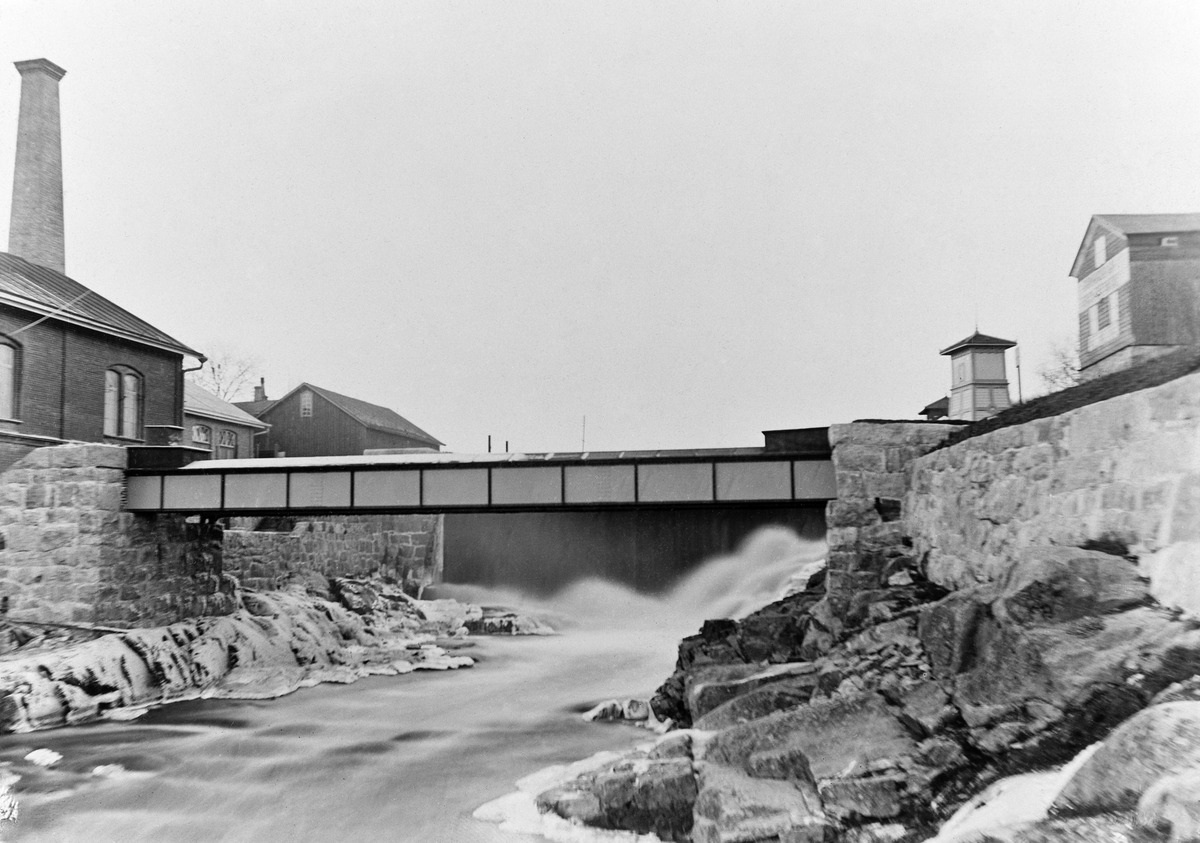
Vesilaitos Vanhassakaupungissa
sisällön kuvaus: Vesilaitos Vanhassakaupungissa. Vesiputket Kuninkaankartanonsaarelta pumppulaitokseen. mustavalkoinen
Ajankohta: kuvausaika 1896
Paikka: Suomi, Uusimaa, Helsinki, Vanhakaupunki Helsinki
Aiheet: kunnallistekniikka vesihuolto